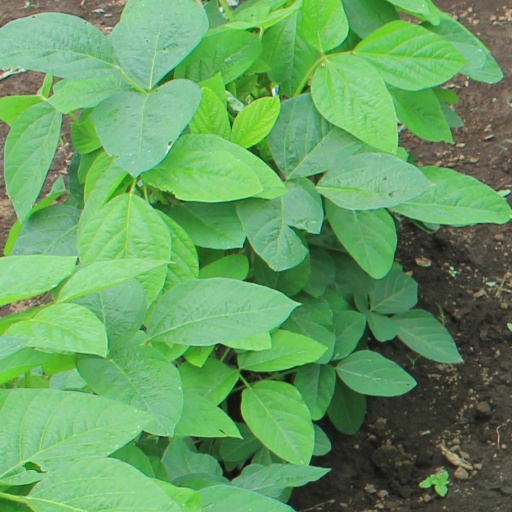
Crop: soybean